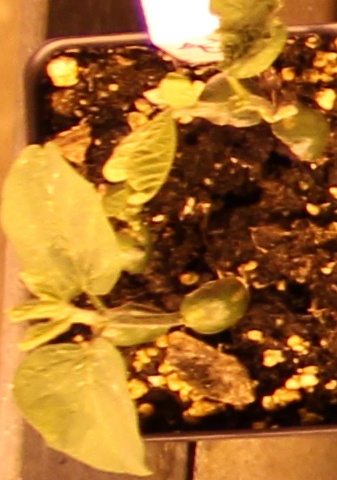
Label: Soybean